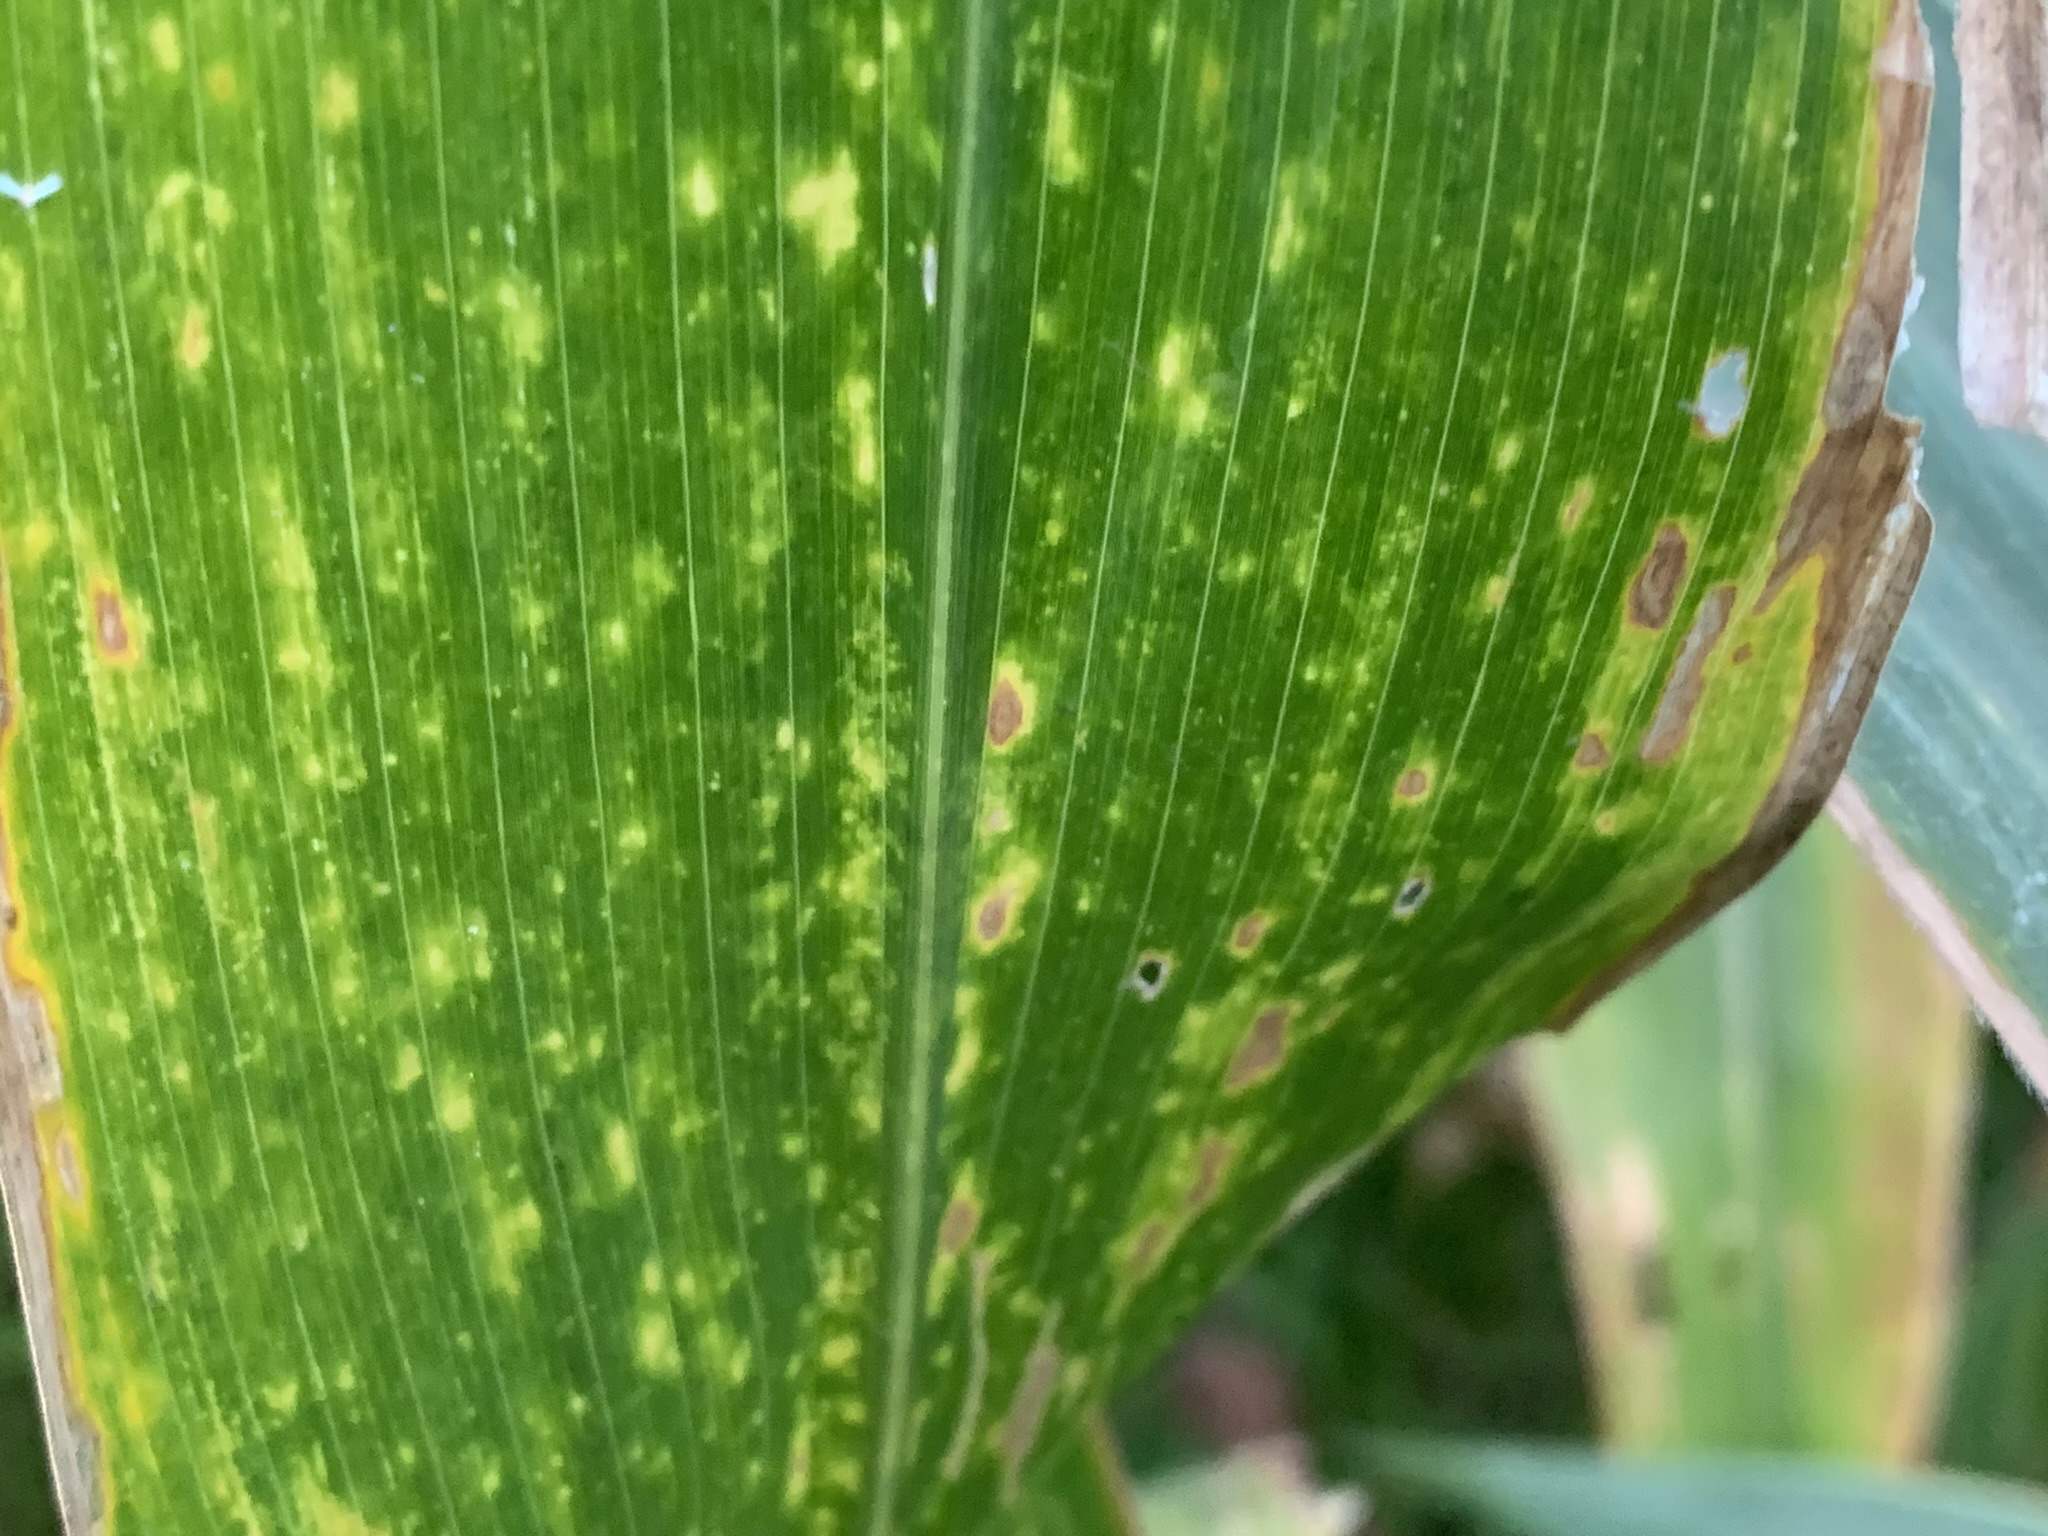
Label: MLN